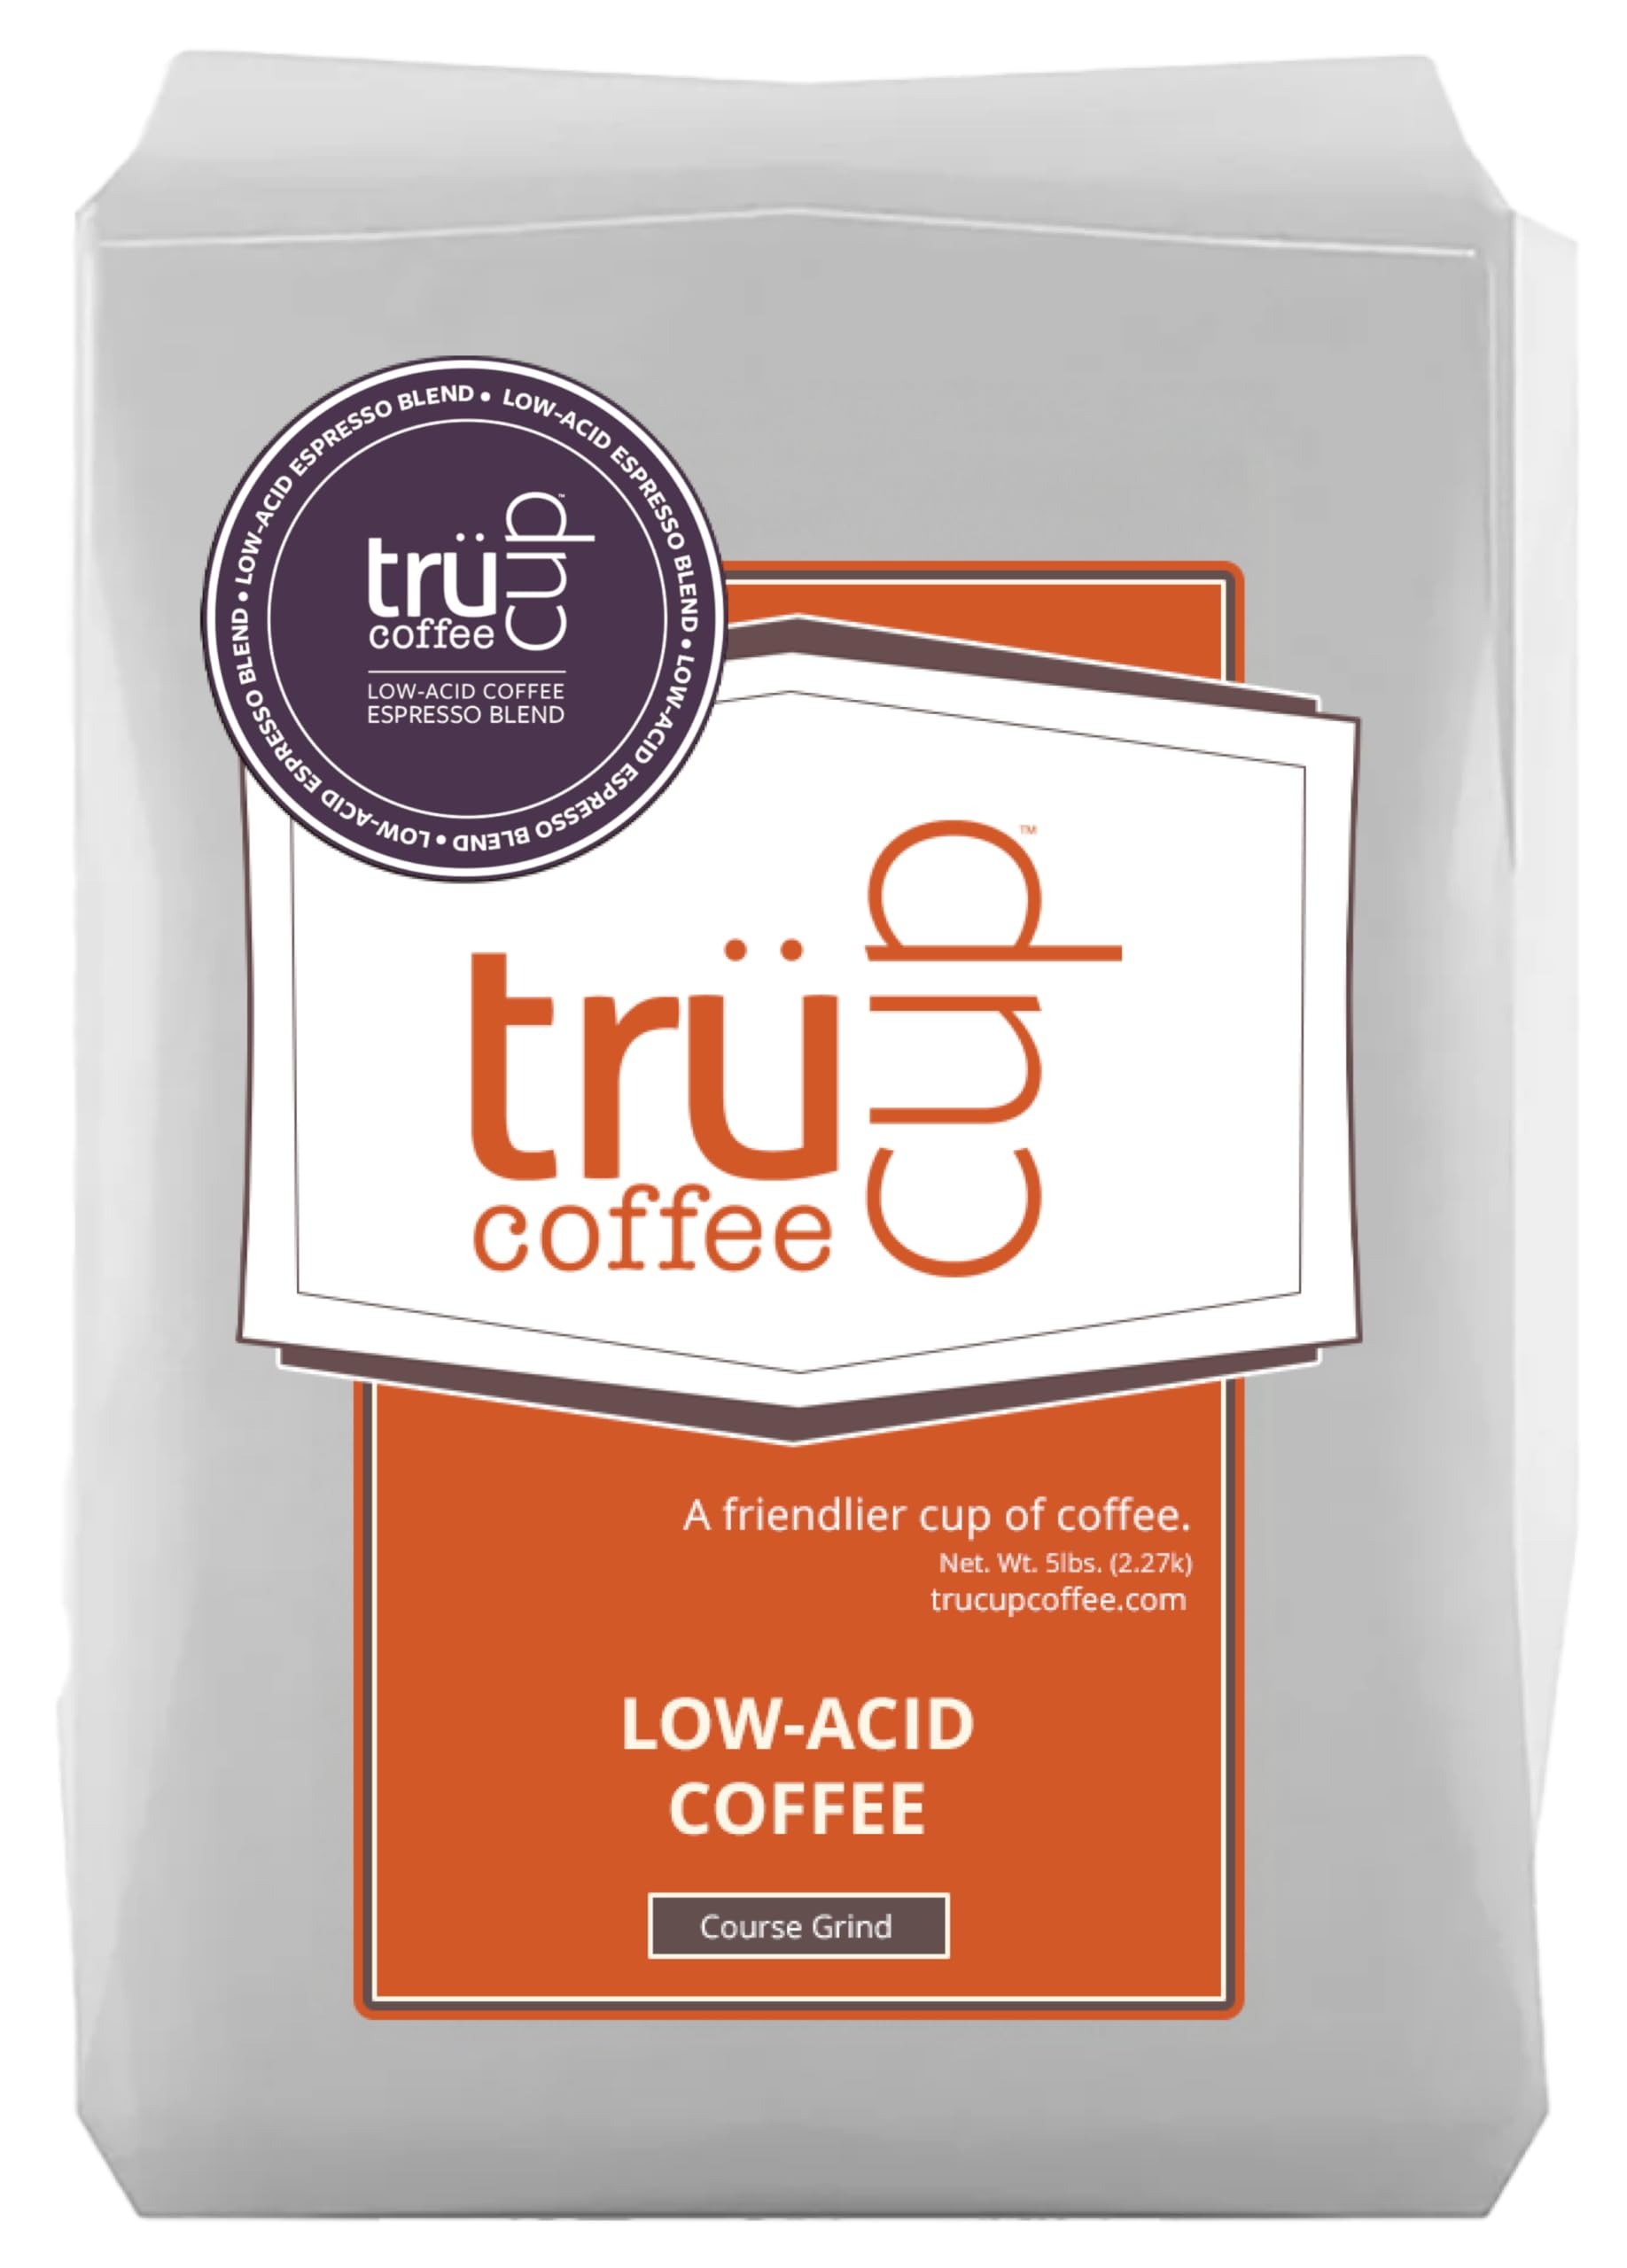
Item Name: trücup Low Acid Coffee, Espresso Coffee Ground - Espresso Blend 12 Oz, Natural Water&Steam Process 60% Less Acid, Stomach-Friendly Rich in Antioxidants
Bullet Point 1: STOMACH-FRIENDLY & EASY TO DIGEST: Say goodbye to discomfort! Our low-acid ground espresso coffee is specially processed with water and steam to remove 60% of the Acid found in regular coffee, making it gentle on sensitive stomachs and perfect for daily enjoyment.
Bullet Point 2: LOW ACID COFFEE SMOOTH trücup TASTE: Not sacrificing the taste of a good coffee, trücup procures premium coffee beans that are expertly roasted to preserve optimal flavor and the natural caffeine content.
Bullet Point 3: RICH IN ANTIOXIDANTS FOR YOUR WELLNESS: Boost your health with every sip. Packed with natural antioxidants, our Espresso roast coffee helps combat free radicals, supports your immune system, and promotes overall well-being, making it a guilt-free indulgence.
Bullet Point 4: PREMIUM QUALITY, NATURALLY PROCESSED: Sourced from high-quality beans and naturally processed with no harsh chemicals, our Espresso coffee ground is crafted with care to ensure consistent flavor, aroma, and satisfaction in every bag. Enjoy a better coffee experience you can trust.
Bullet Point 5: VERSATILE GRIND OPTIONS FOR EVERY BREWER: Whether you prefer drip coffee, French Press, or a classic pour-over, we’ve got you covered. Choose from Drip, Coarse, Espresso or Whole Bean to suit your favorite brewing method and create your perfect cup every time.
Product Description: Elevate your coffee experience with trücup Low-Acid Espresso Blend, a meticulously crafted masterpiece designed specifically for espresso machines yet equally exceptional as drip coffee. This blend offers a rich, bold flavor profile with the perfect balance of intensity and smoothness, making every sip a luxurious indulgence. Perfect for Any Time of Day Wake up to the bold and invigorating aroma of trücup Low-Acid Espresso Blend, filling your kitchen with the promise of a powerful start to your day. This blend is perfect for those morning espresso shots that kickstart your day or an afternoon latte that keeps you energized and focused. Healthier Coffee Choice trücup Low-Acid Espresso Blend offers a healthier coffee option, combining the rich and intense flavors of a traditional espresso with low acidity. Enjoy a robust and satisfying coffee experience that's easy on your digestive system. Order Your trücup Low-Acid Espresso Blend Today! Don't miss out on the ultimate espresso experience. Order your bag of trücup Low-Acid Espresso Blend today and discover the perfect balance of bold flavor and smooth texture. Enjoy a luxurious and gentle coffee that's kind to your stomach and delightful to your taste buds. Embrace the boldness, savor the rich intensity, and experience the low-acid difference with trücup Low-Acid Espresso Blend. It's more than just coffee; it's a daily ritual of indulgence and pure enjoyment in every cup.
Value: 12.0
Unit: Ounce

Price: 16.95